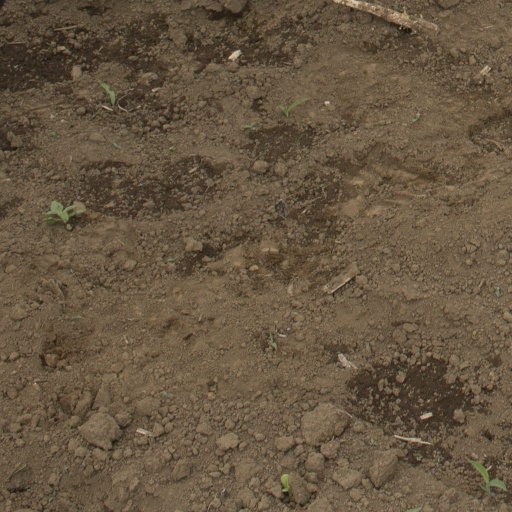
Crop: Jerusalem artichoke